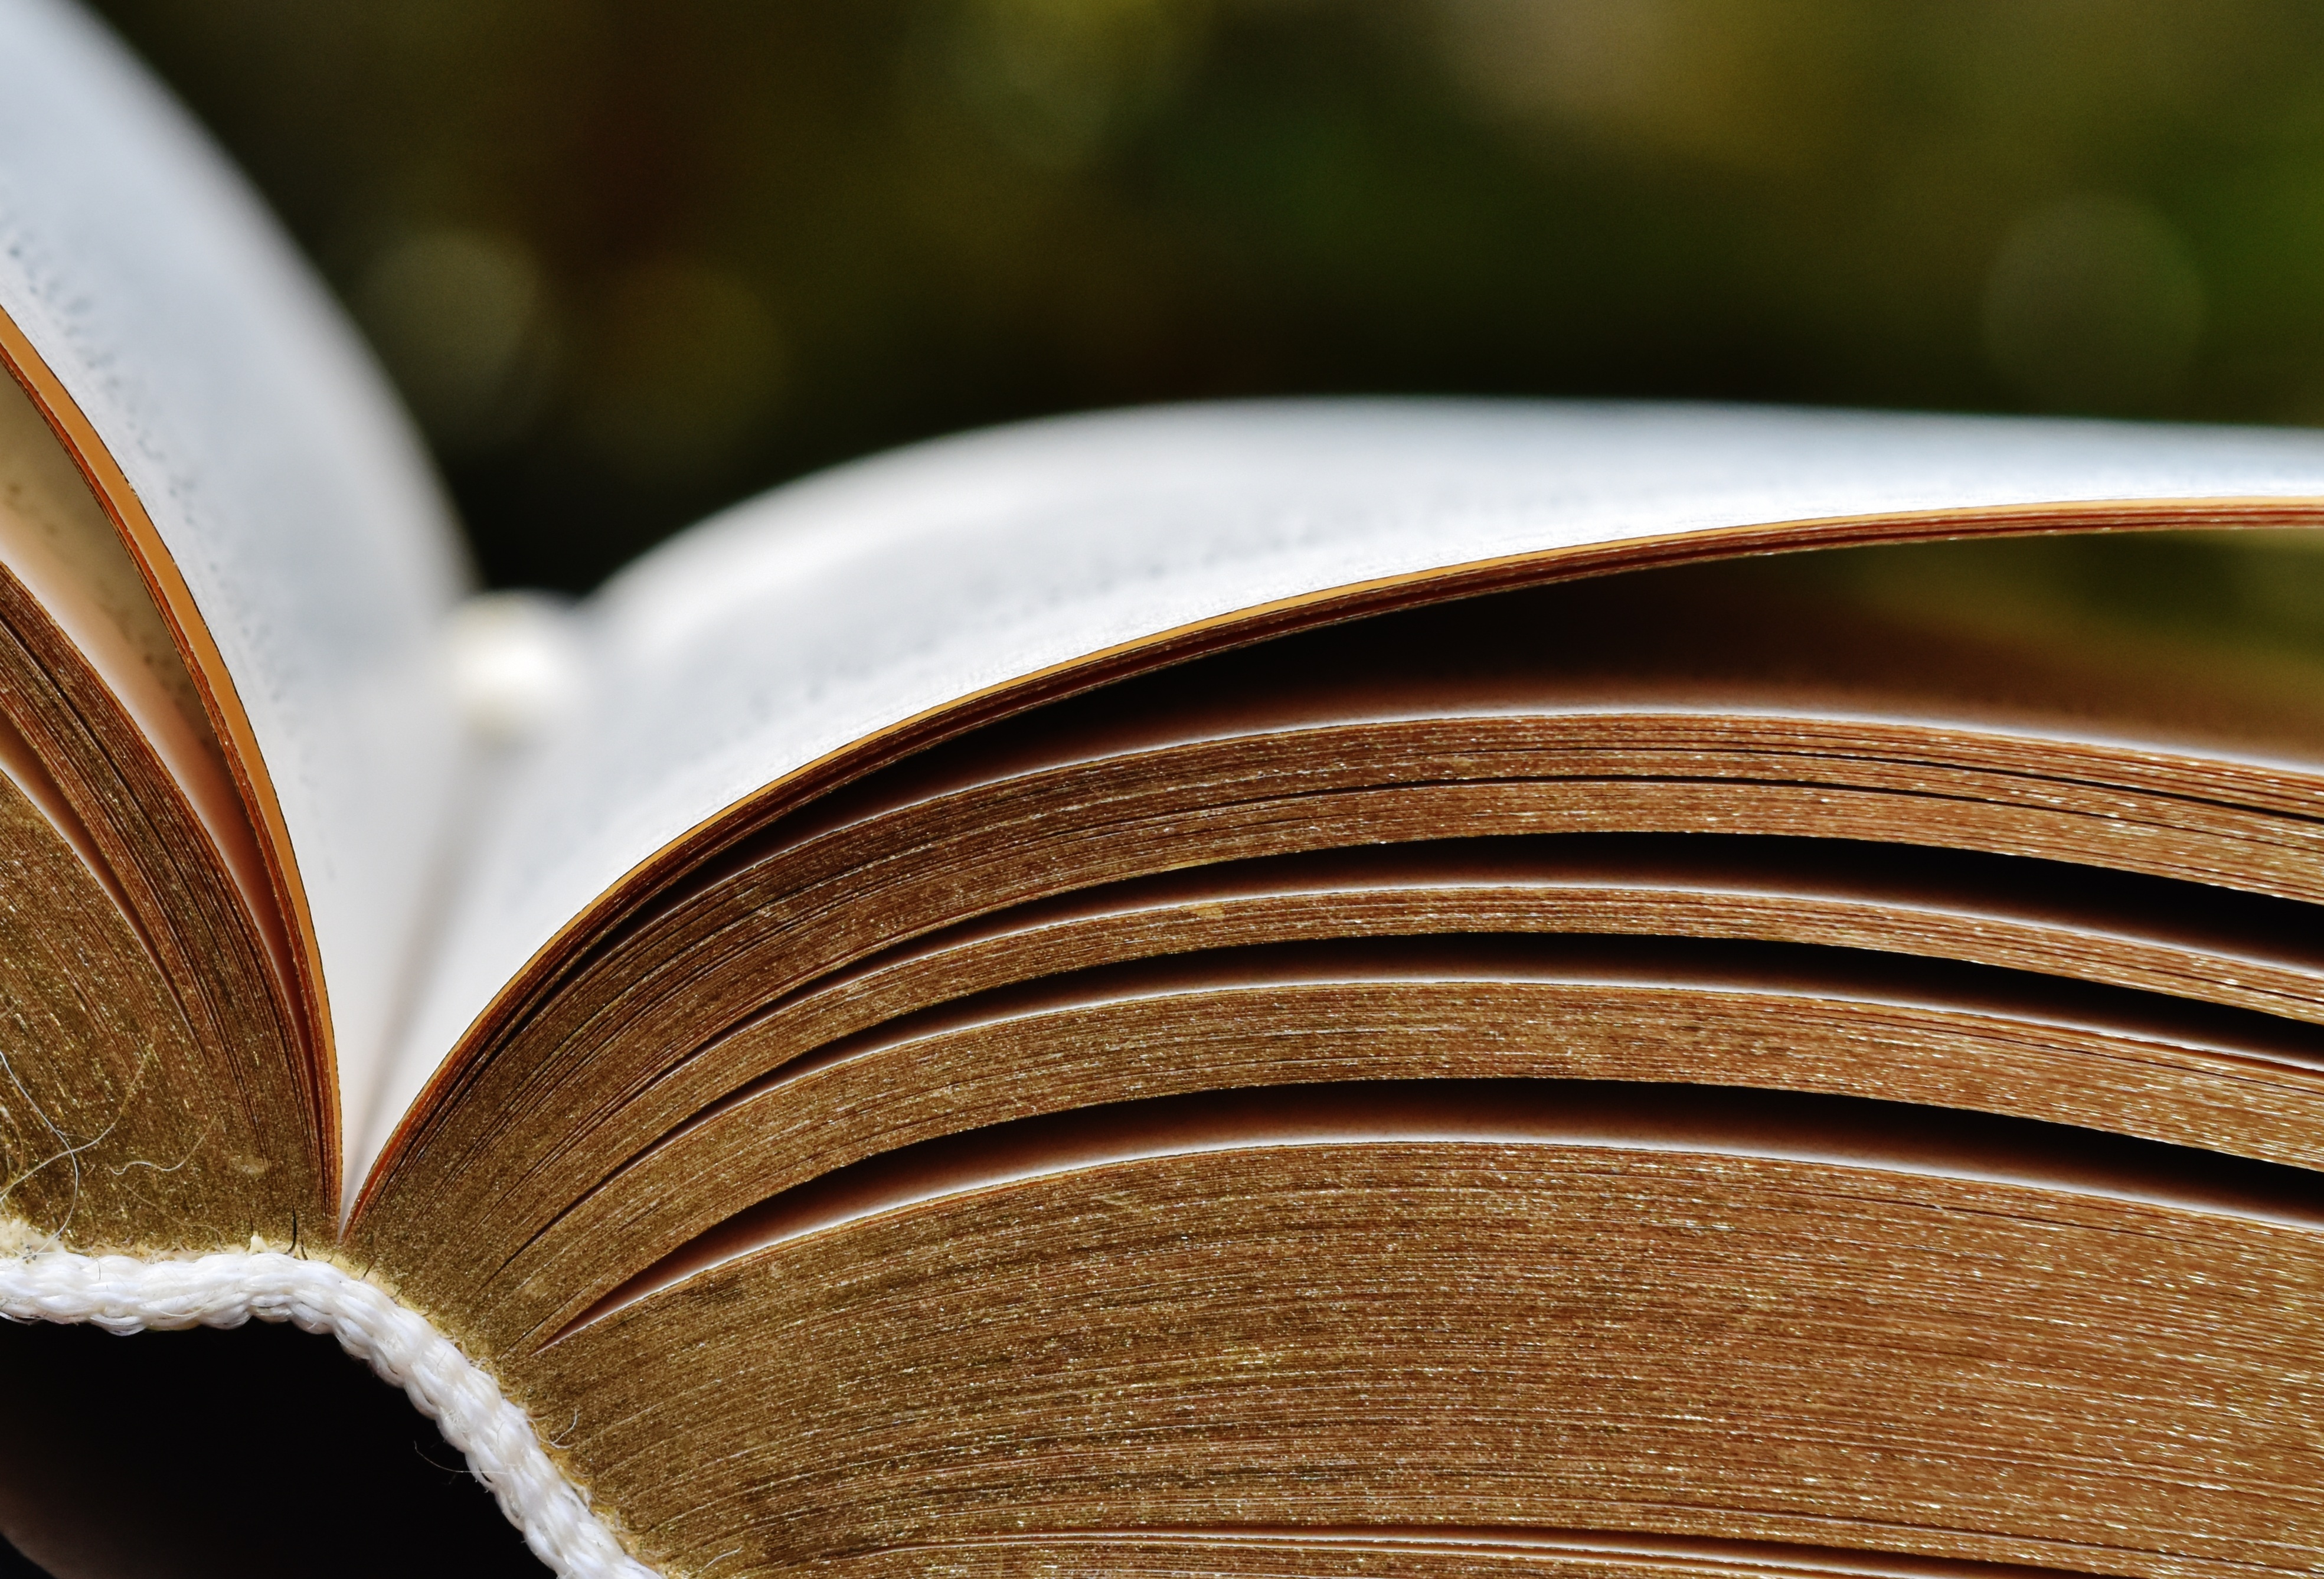
book, read, open, wood, photography, old, brown, paper, page, close up, font, literature, sunglasses, eye, glasses, bound, cover, pressure, macro photography, browse, pitched, book pages, scrolled, scroll to